Lana Wood

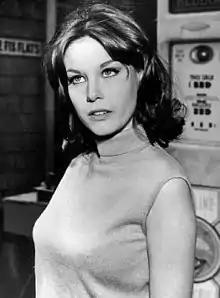
Wood in 1966

In her early career, Wood usually played in films in which Natalie appeared. Starting in the 1960s, her own career took off. After appearing on the short-lived drama series "The Long, Hot Summer", she landed the role of Sandy Webber on the soap series "Peyton Place". She played the role from 1966 to 1967. She turned down the Karen Black role in "Easy Rider" (1969), a decision she now cites as the worst mistake she has made in her career. She was cast as a Bond girl, Plenty O'Toole, in the James Bond film "Diamonds Are Forever" (1971). In 1970, Wood was approached by Hugh Hefner and she agreed to pose for "Playboy". The "Playboy" pictures appeared in the April 1971 issue, along with Wood's poetry.